List of ecoregions affected by woody plant encroachment

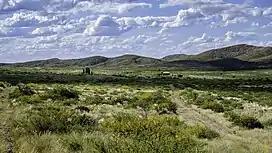
The Espinal ecoregion in Argentina

A total of approximately 5.7 million hectares of land are affected by woody encroachment in Argentinia. In the Gran Chaco intense shrub encroachment has detrimental impact on livestock economies, especially in the Formosa Province. Livestock pressure and the lack of wildfires have been main causes. Woody encroachment ist also observed in the savanna ecosystems of the central Argentine Espinal as well as the lower Argentine Monte. Among the encroaching species is Geoffroea decorticans. In Patagonia's drylands, successful trials of rehabilitation through mechanical shrub cutting and enhancing patch connectivity were conducted.